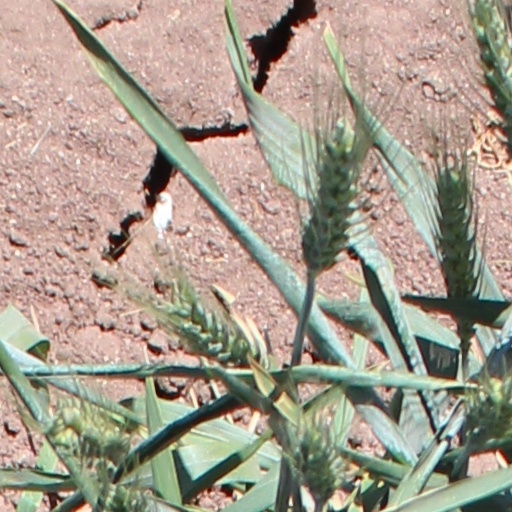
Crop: wheat